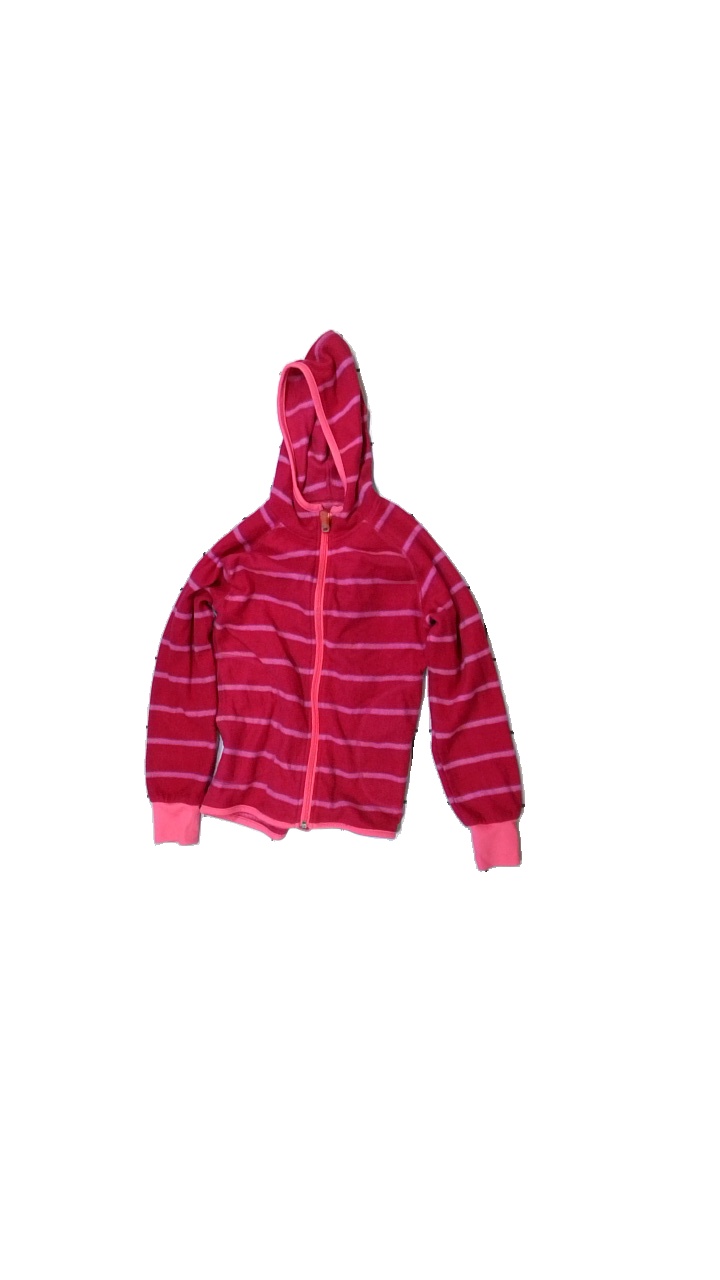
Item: Sweater (Children)
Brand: Åhlens
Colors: Pink
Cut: C-collar
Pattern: Striped
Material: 100% polyester
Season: All
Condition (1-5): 2
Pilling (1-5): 2
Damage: stained
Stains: Minor
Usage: Export
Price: <50